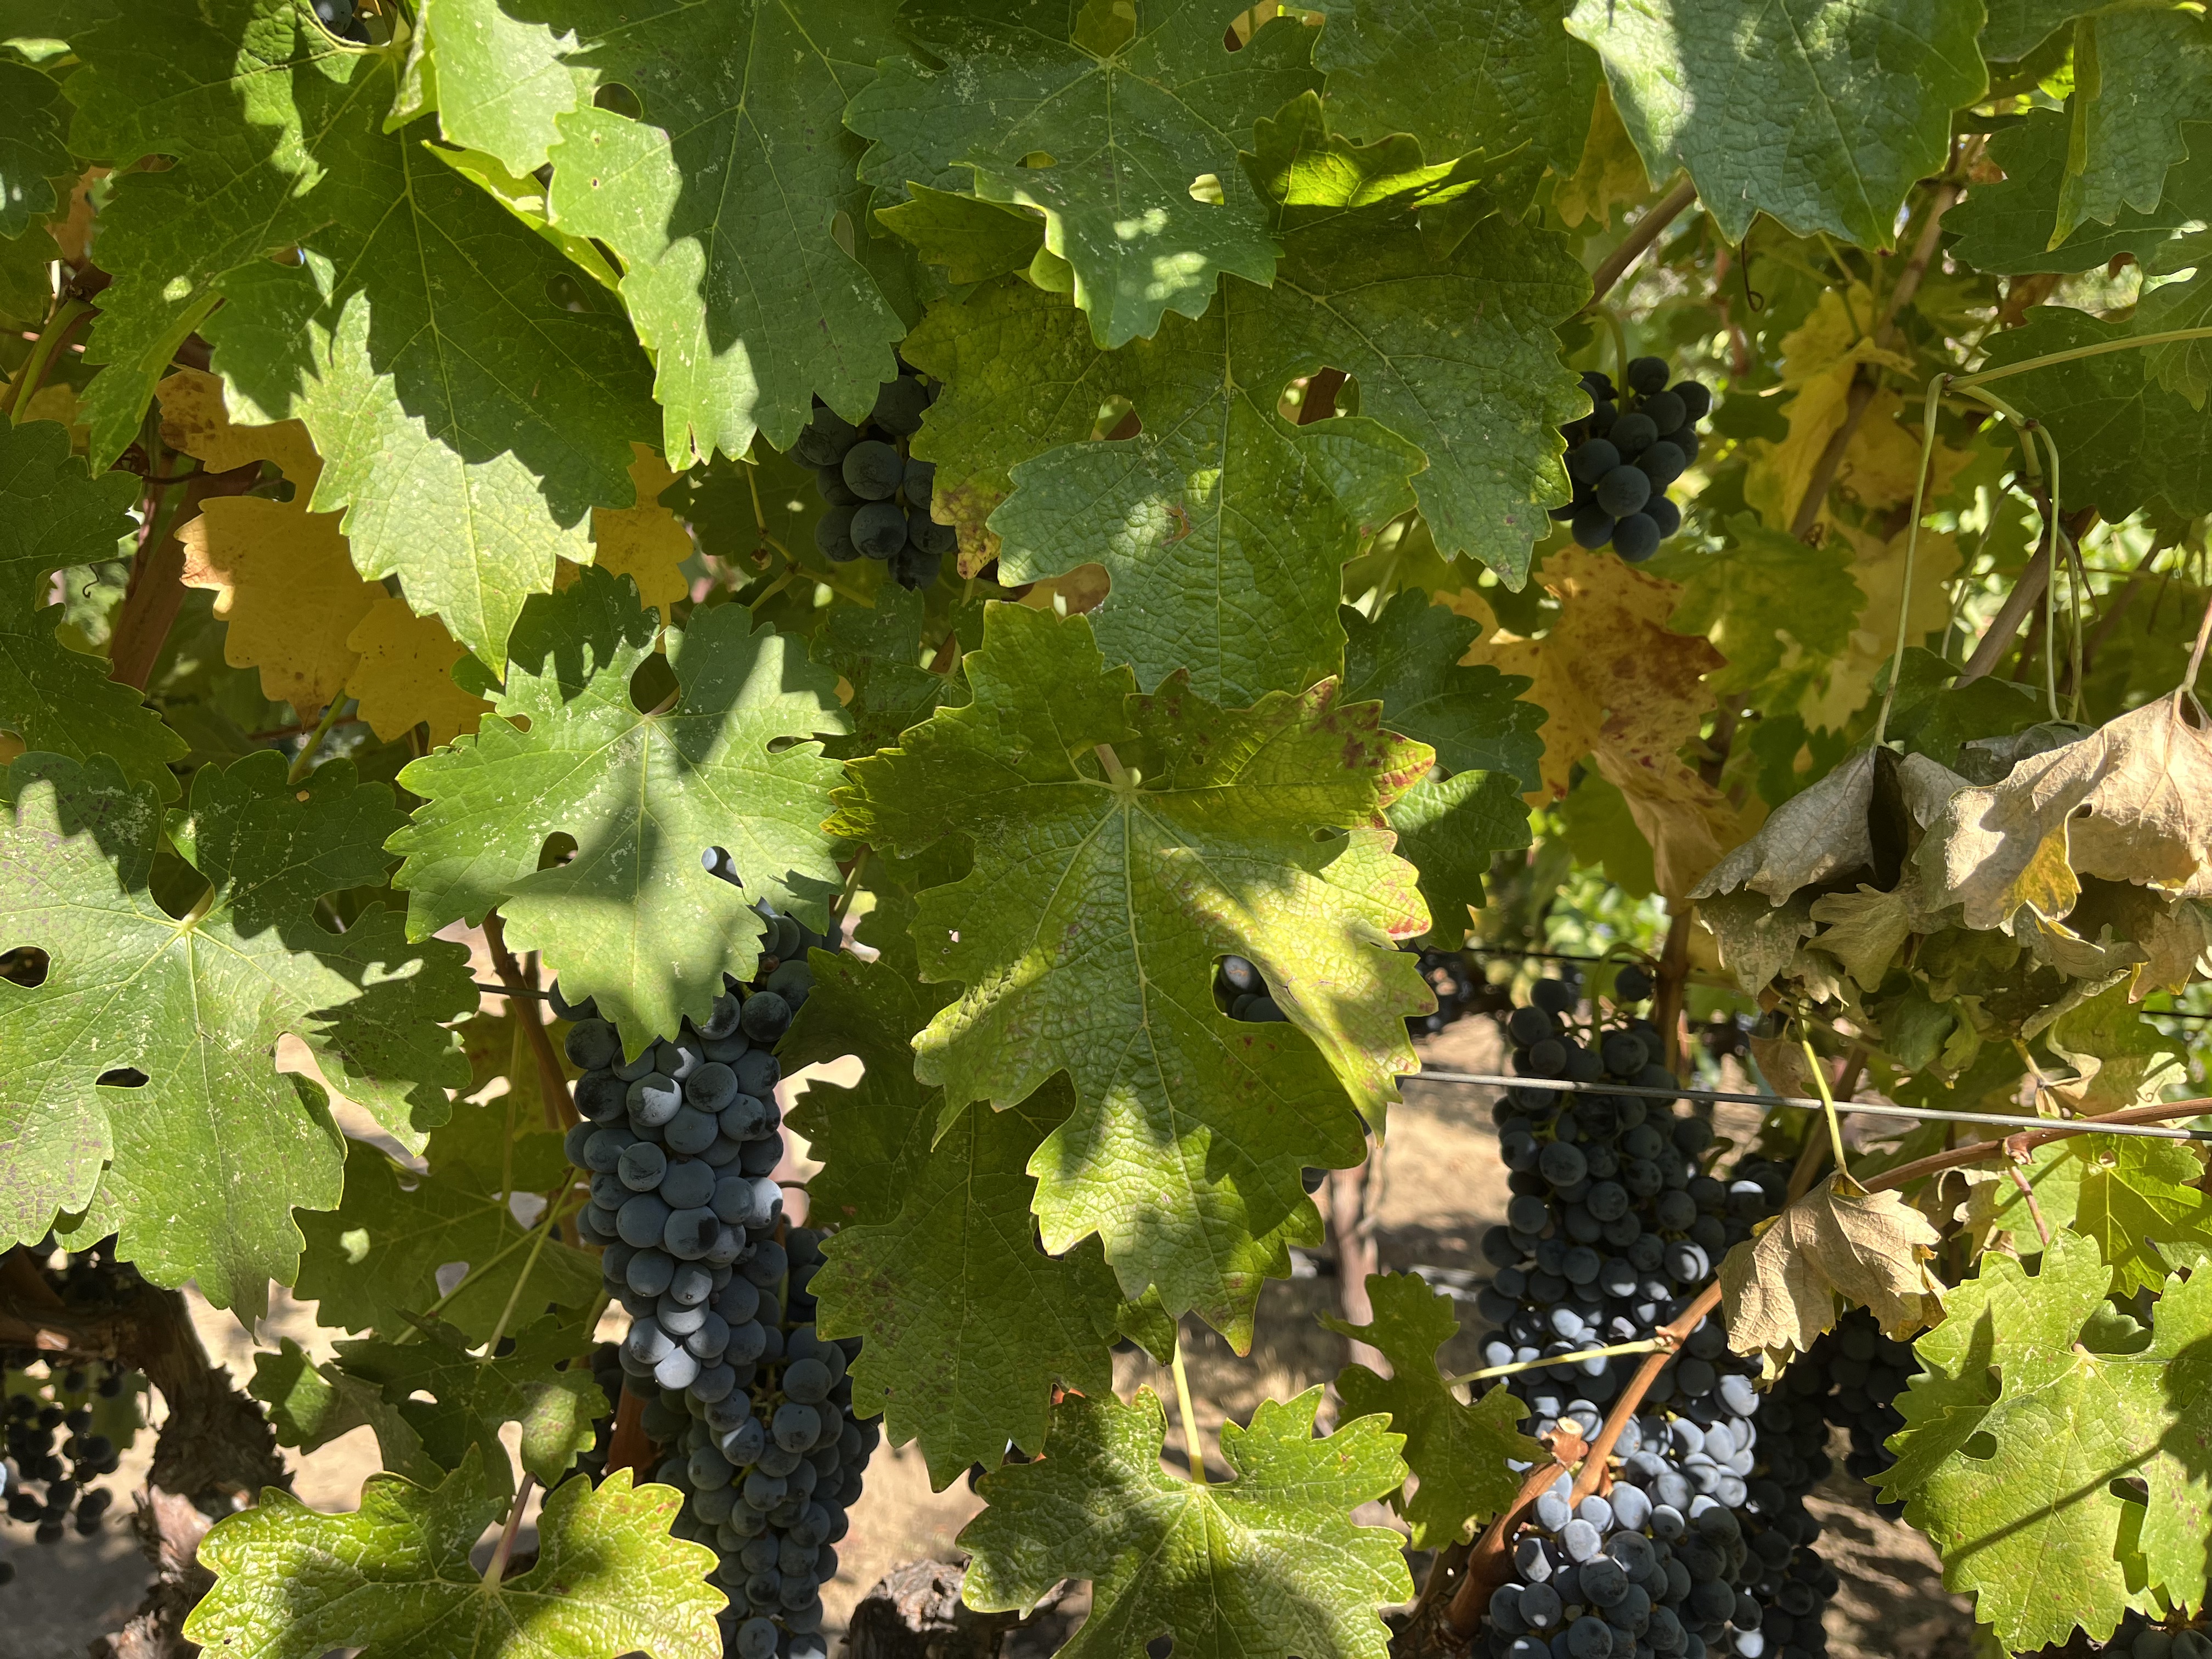
Label: Red Blotch